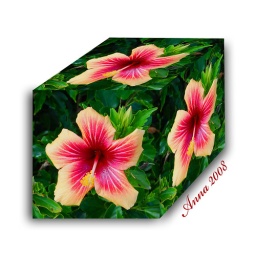
I took this photo in Port Macquarie. However credit for the flower box must go to Paul.